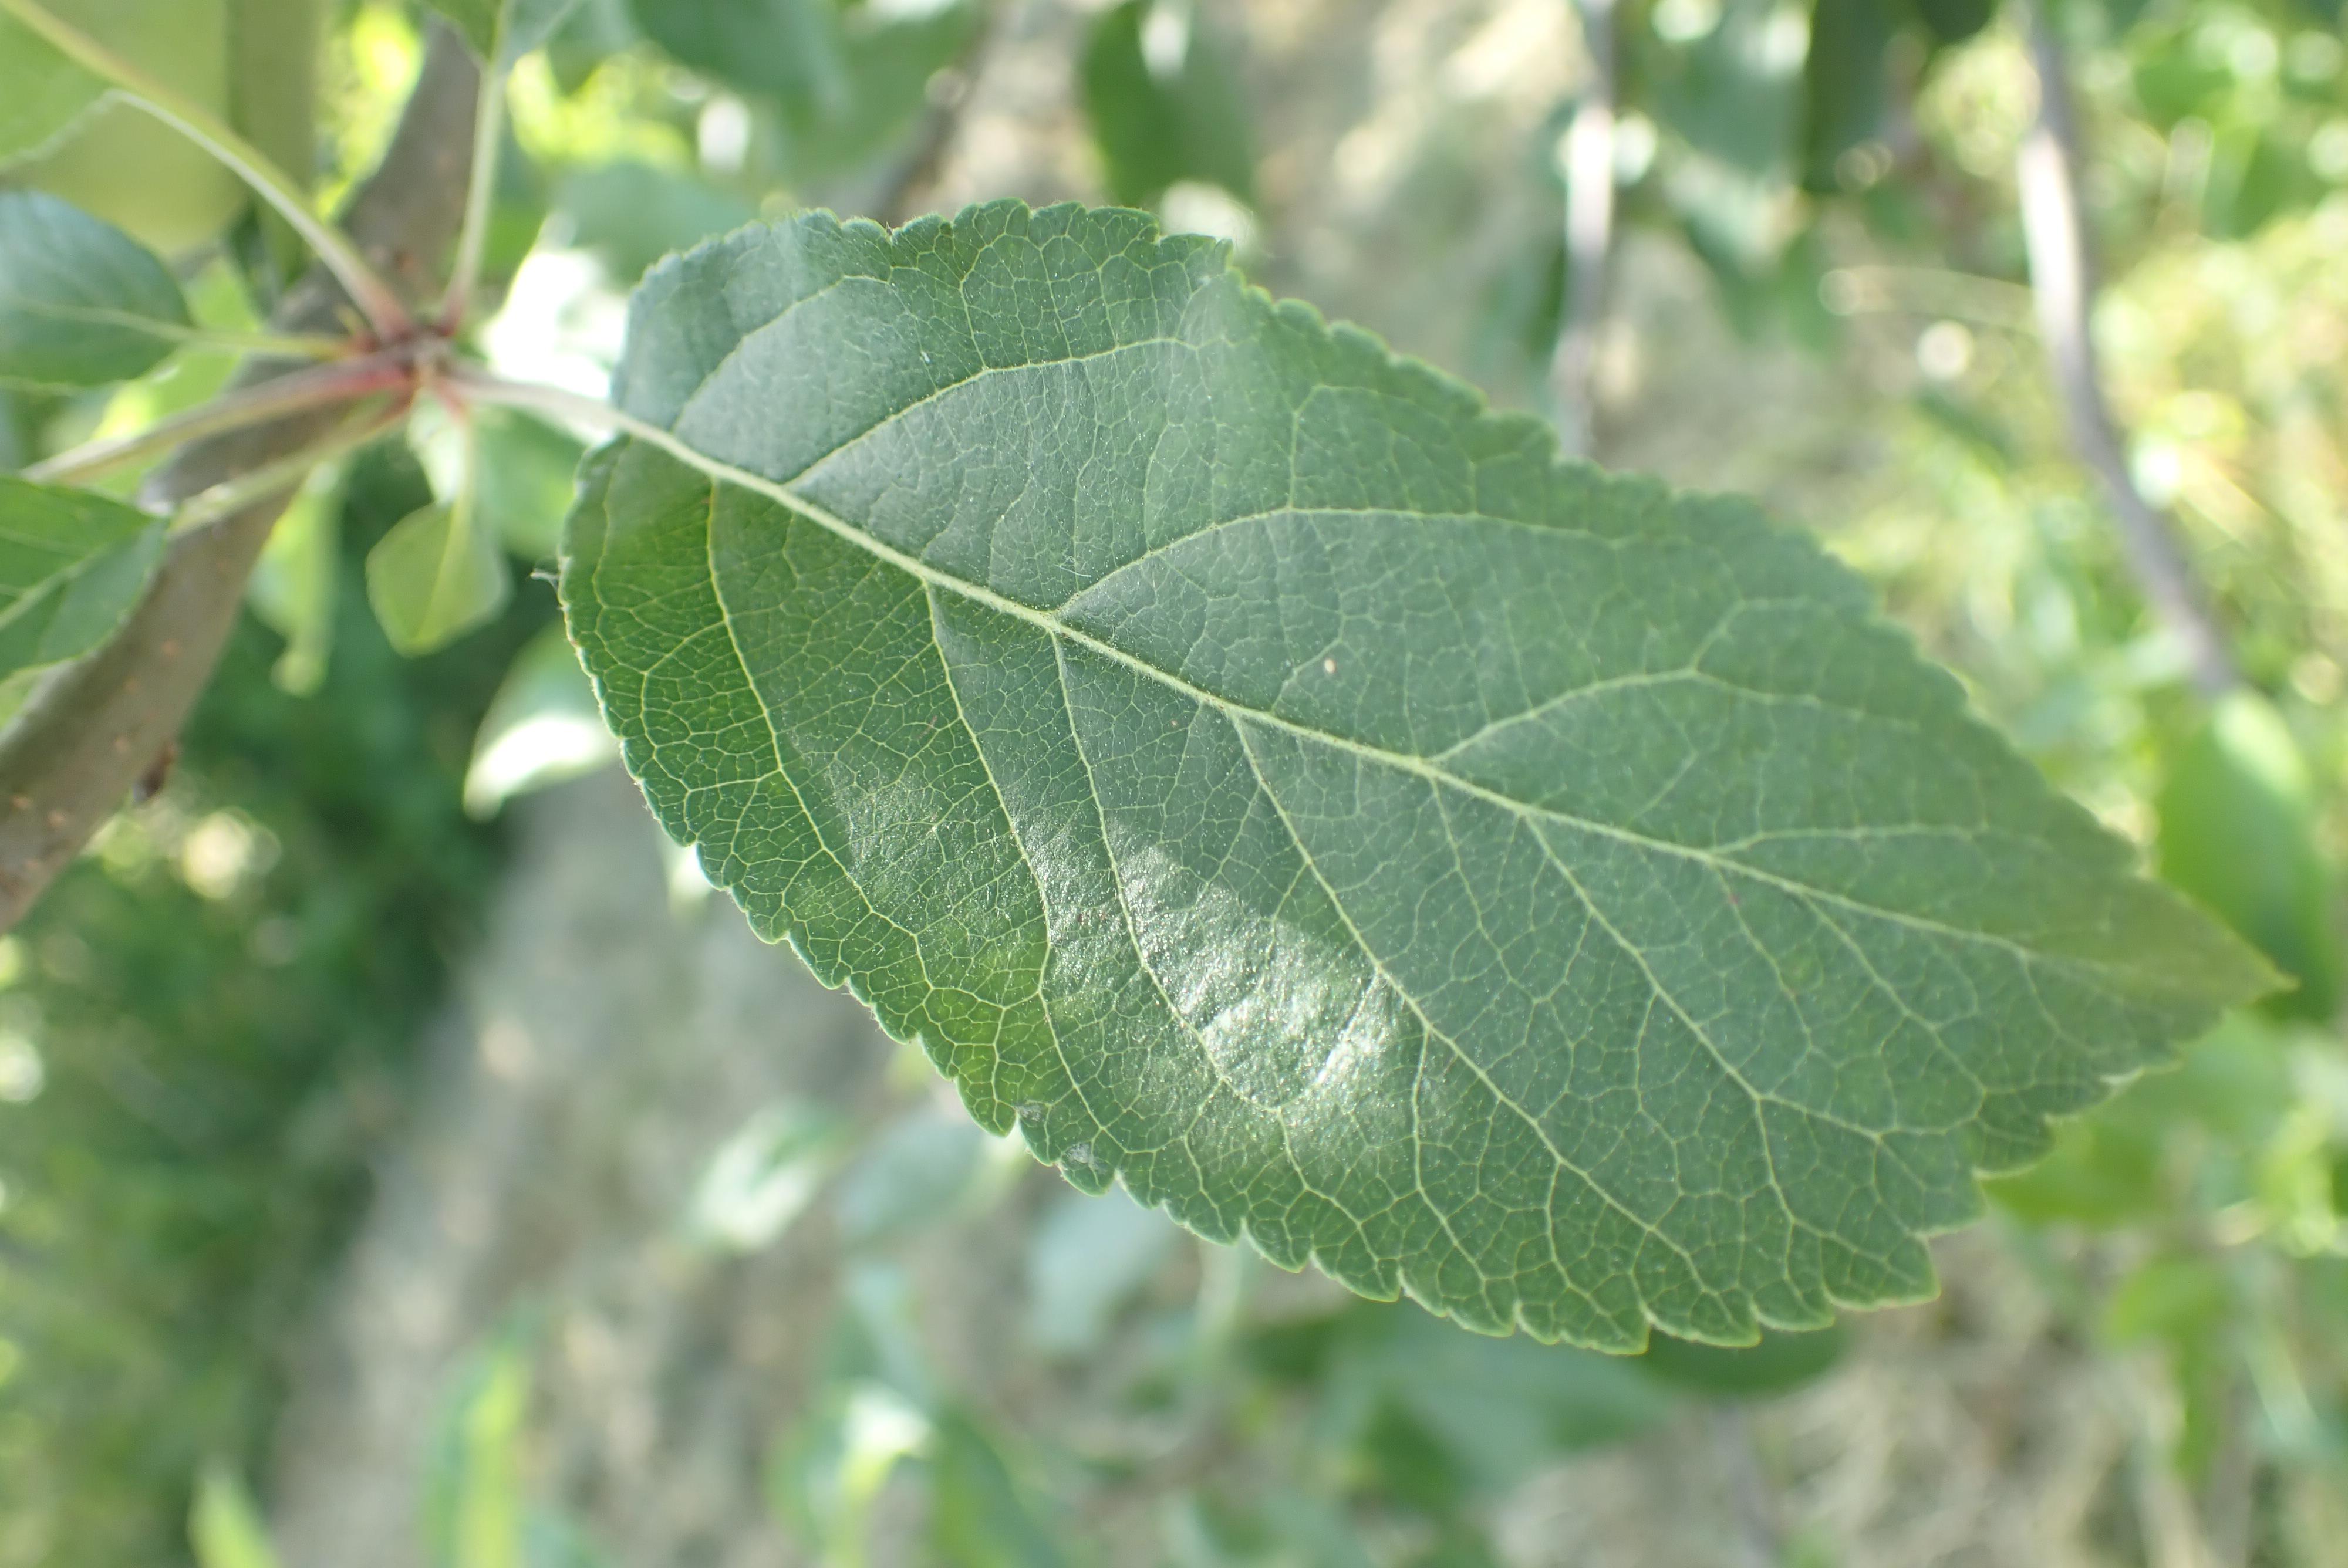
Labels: healthy